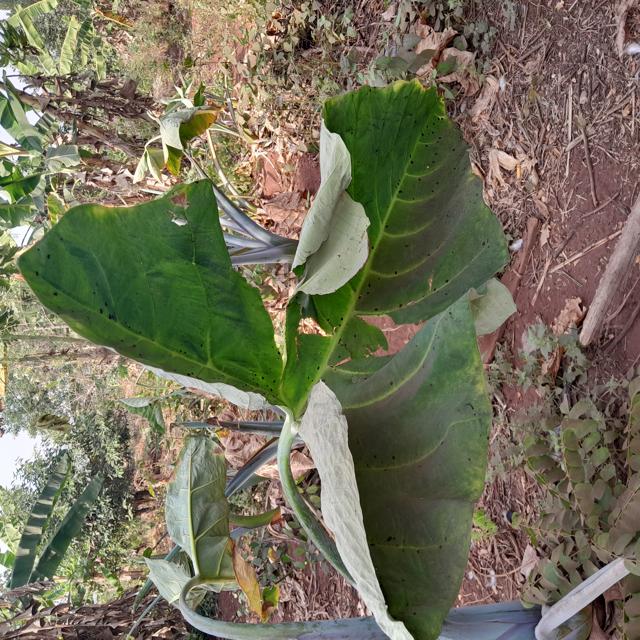
Label: Early_Blight